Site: brandenburg
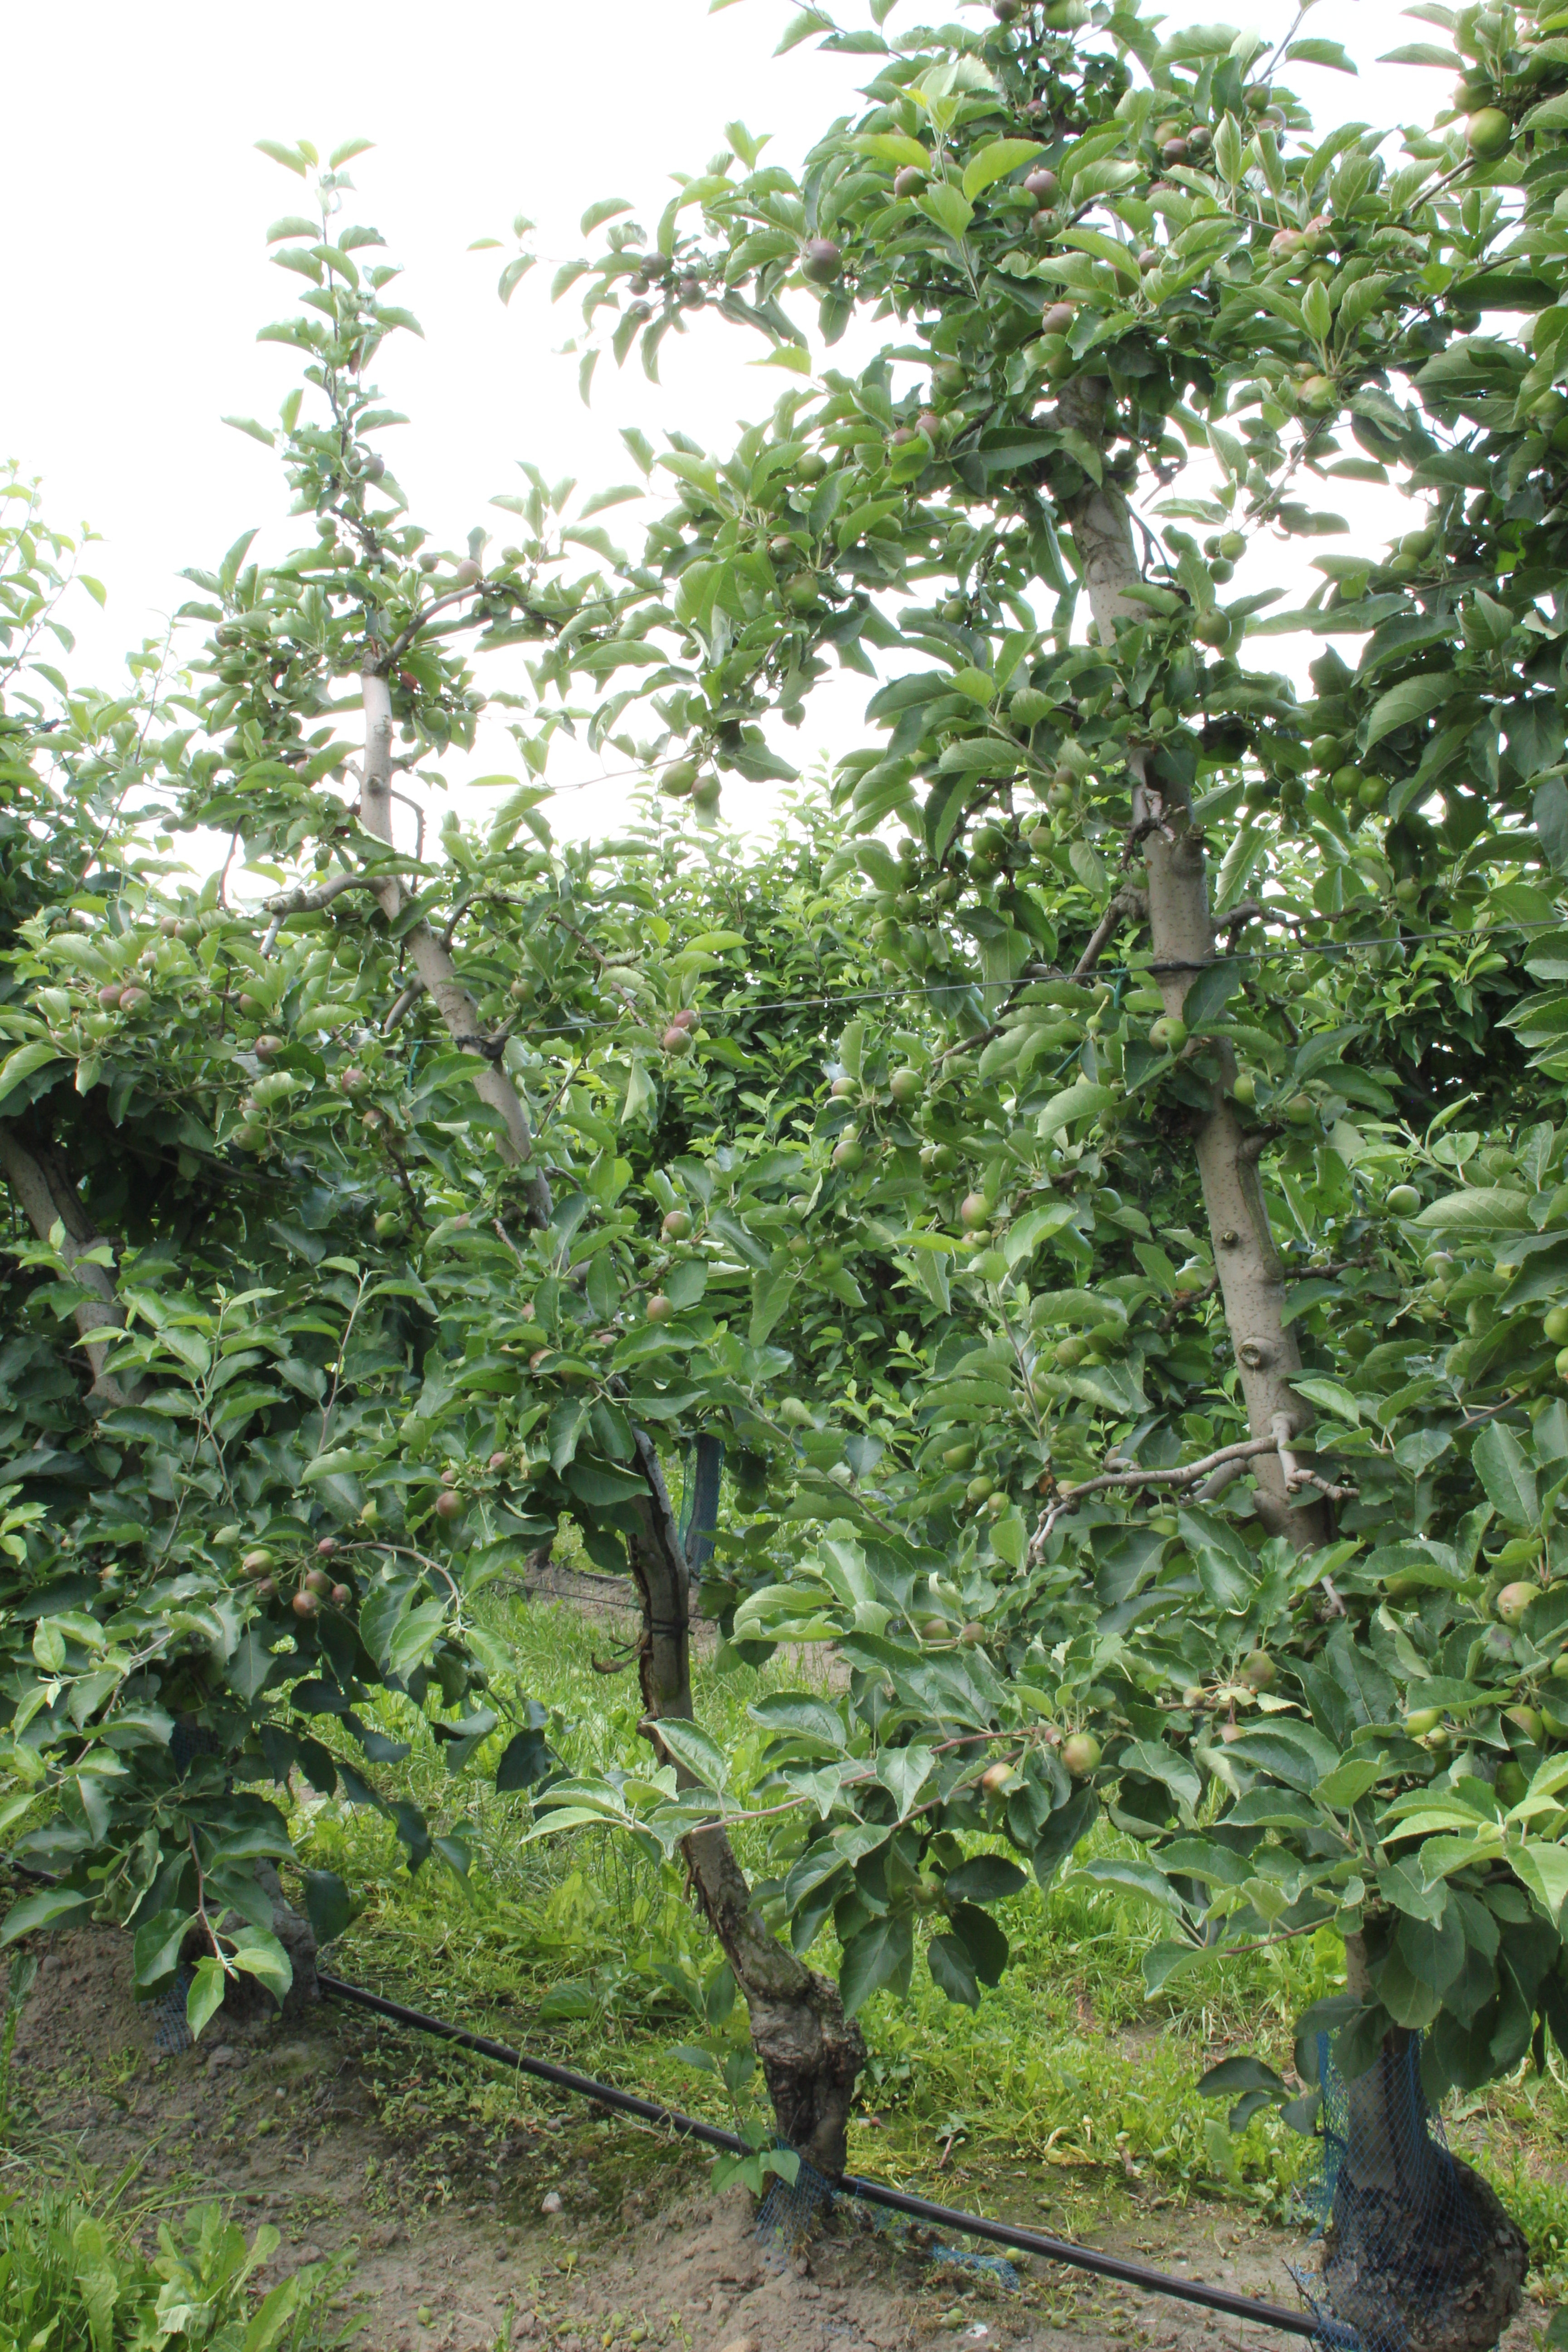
Growth stage (BBCH 73): Development of fruit